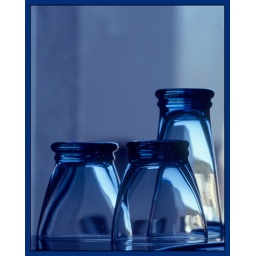
3 glasses in bathroom window in Hotel in Knysna